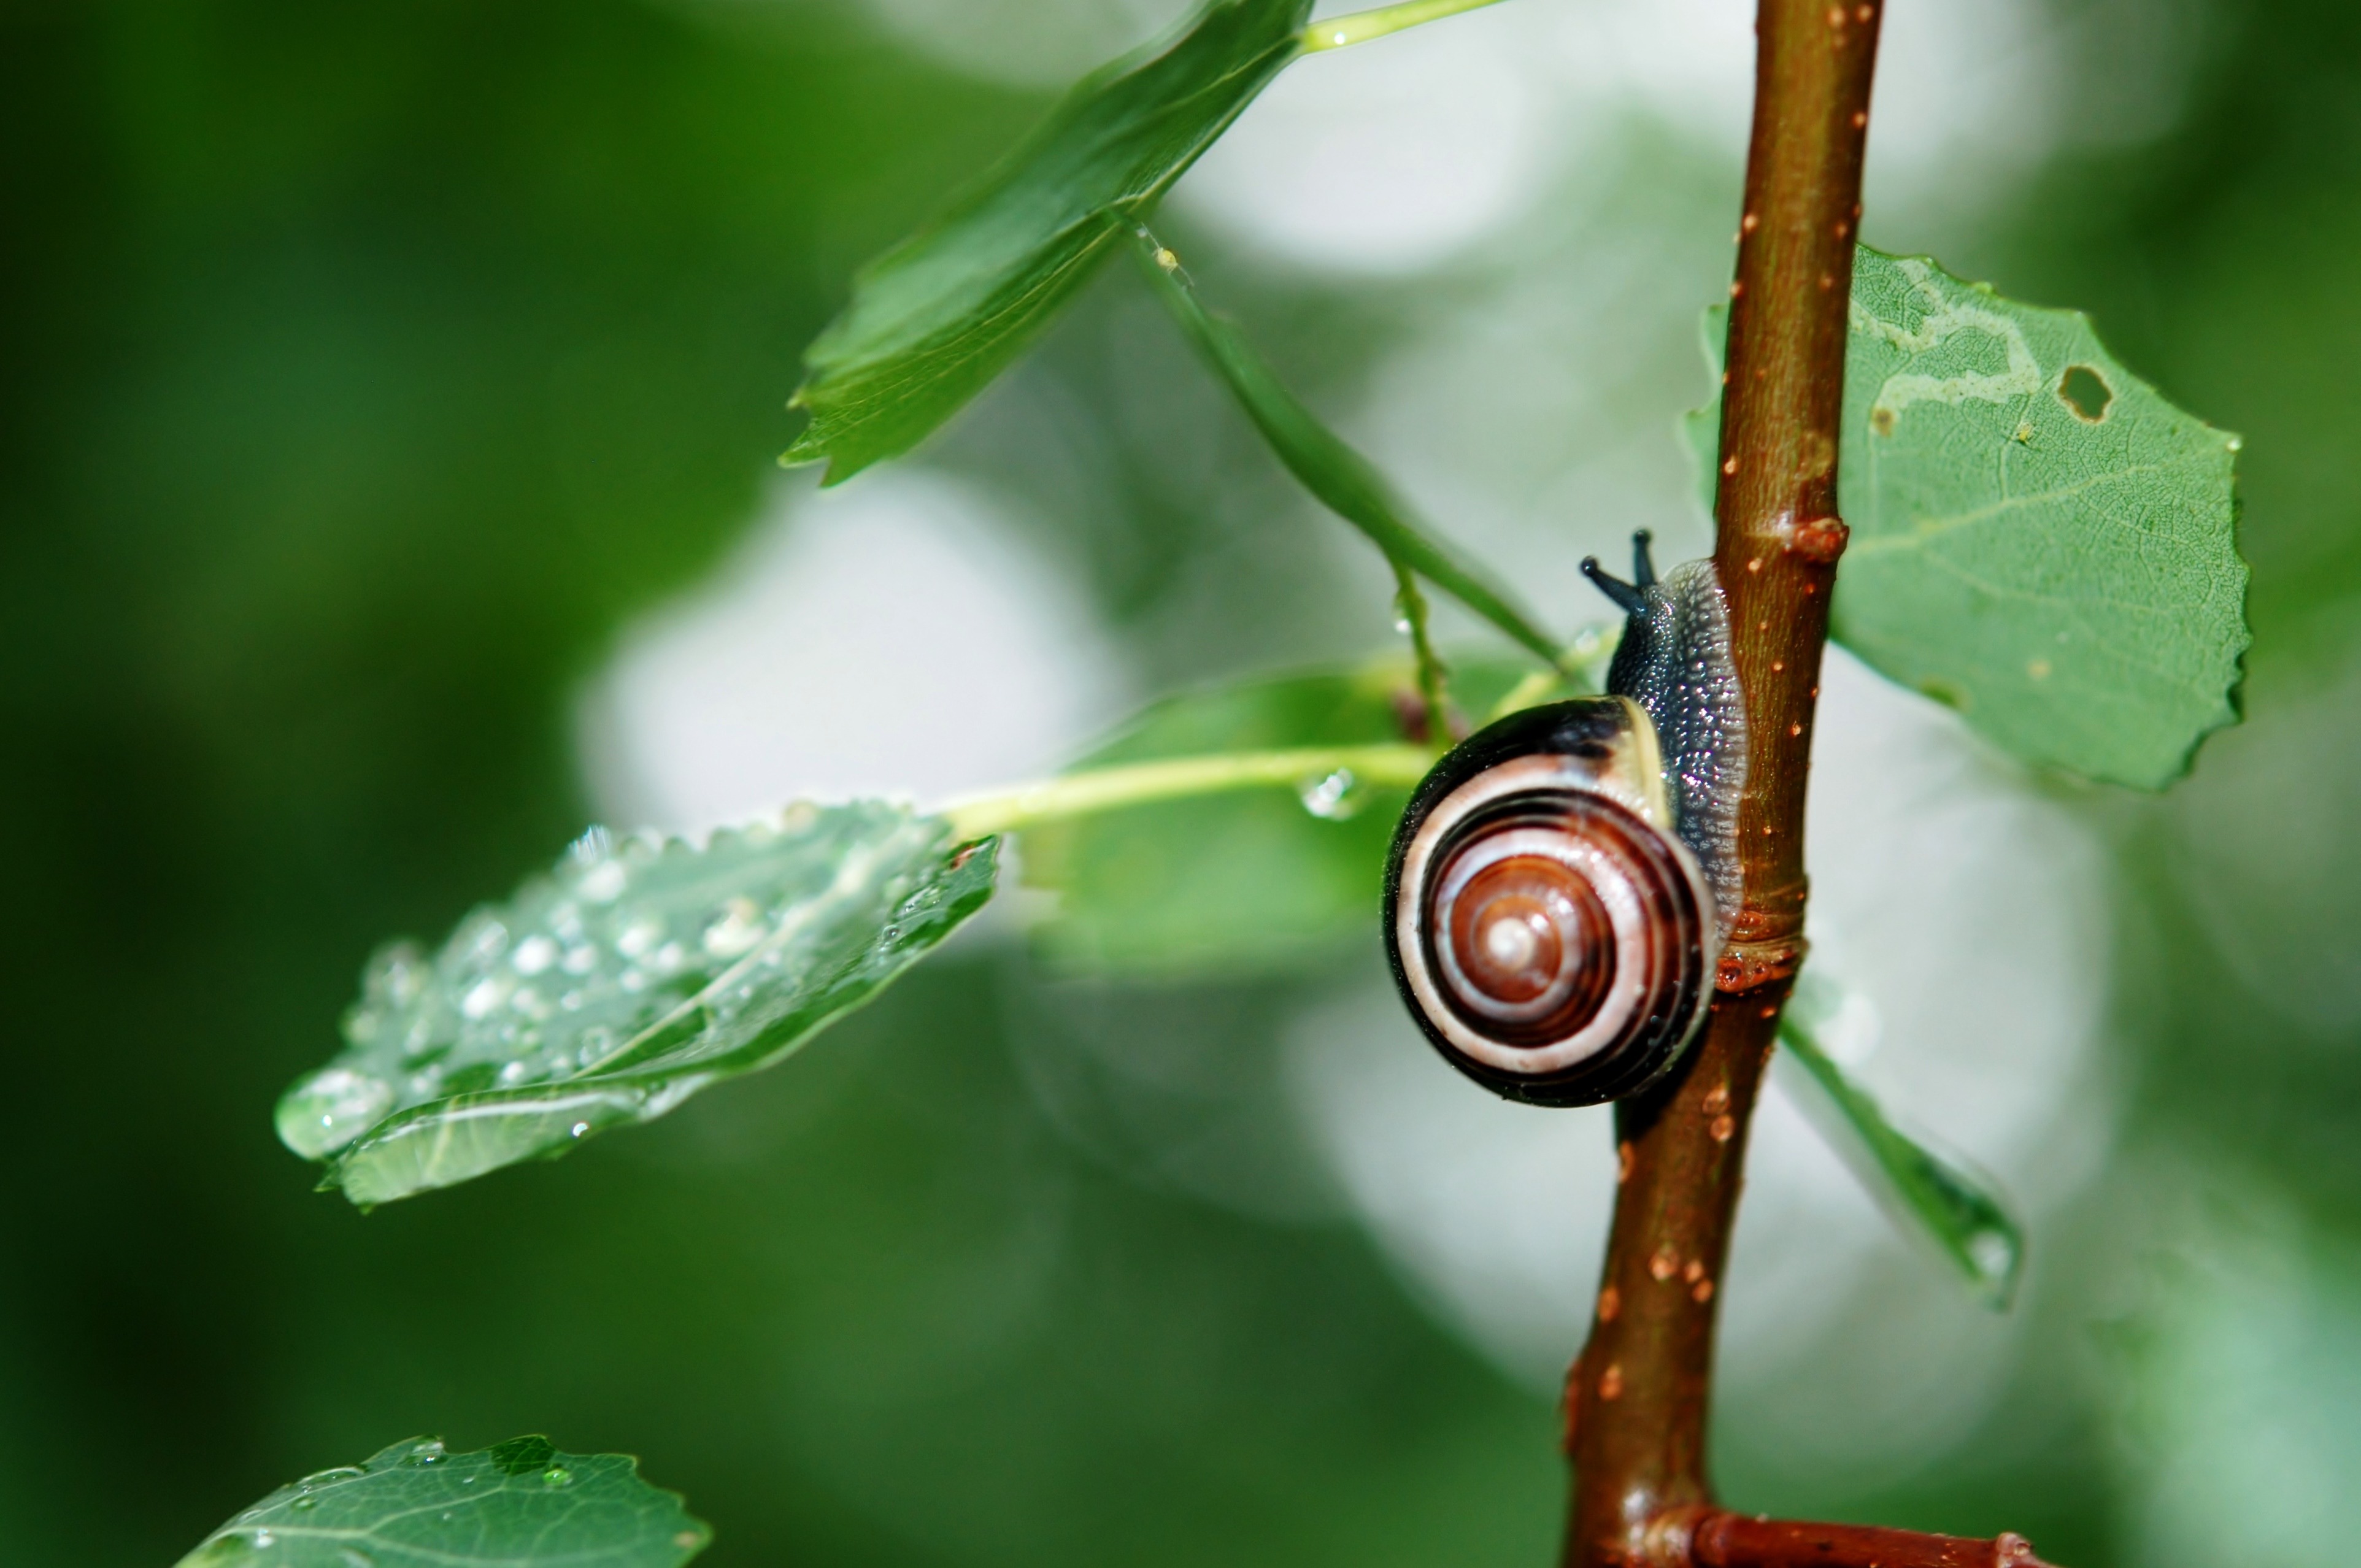
nature, branch, photography, leaf, flower, animal, green, insect, flora, fauna, shell, invertebrate, close up, crawling, mollusk, leaves, snail, sticky, macro photography, leaf beetle, plant stem